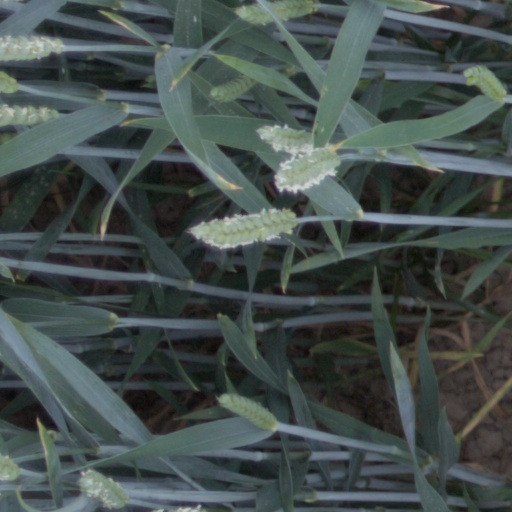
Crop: wheat